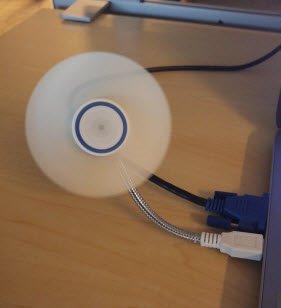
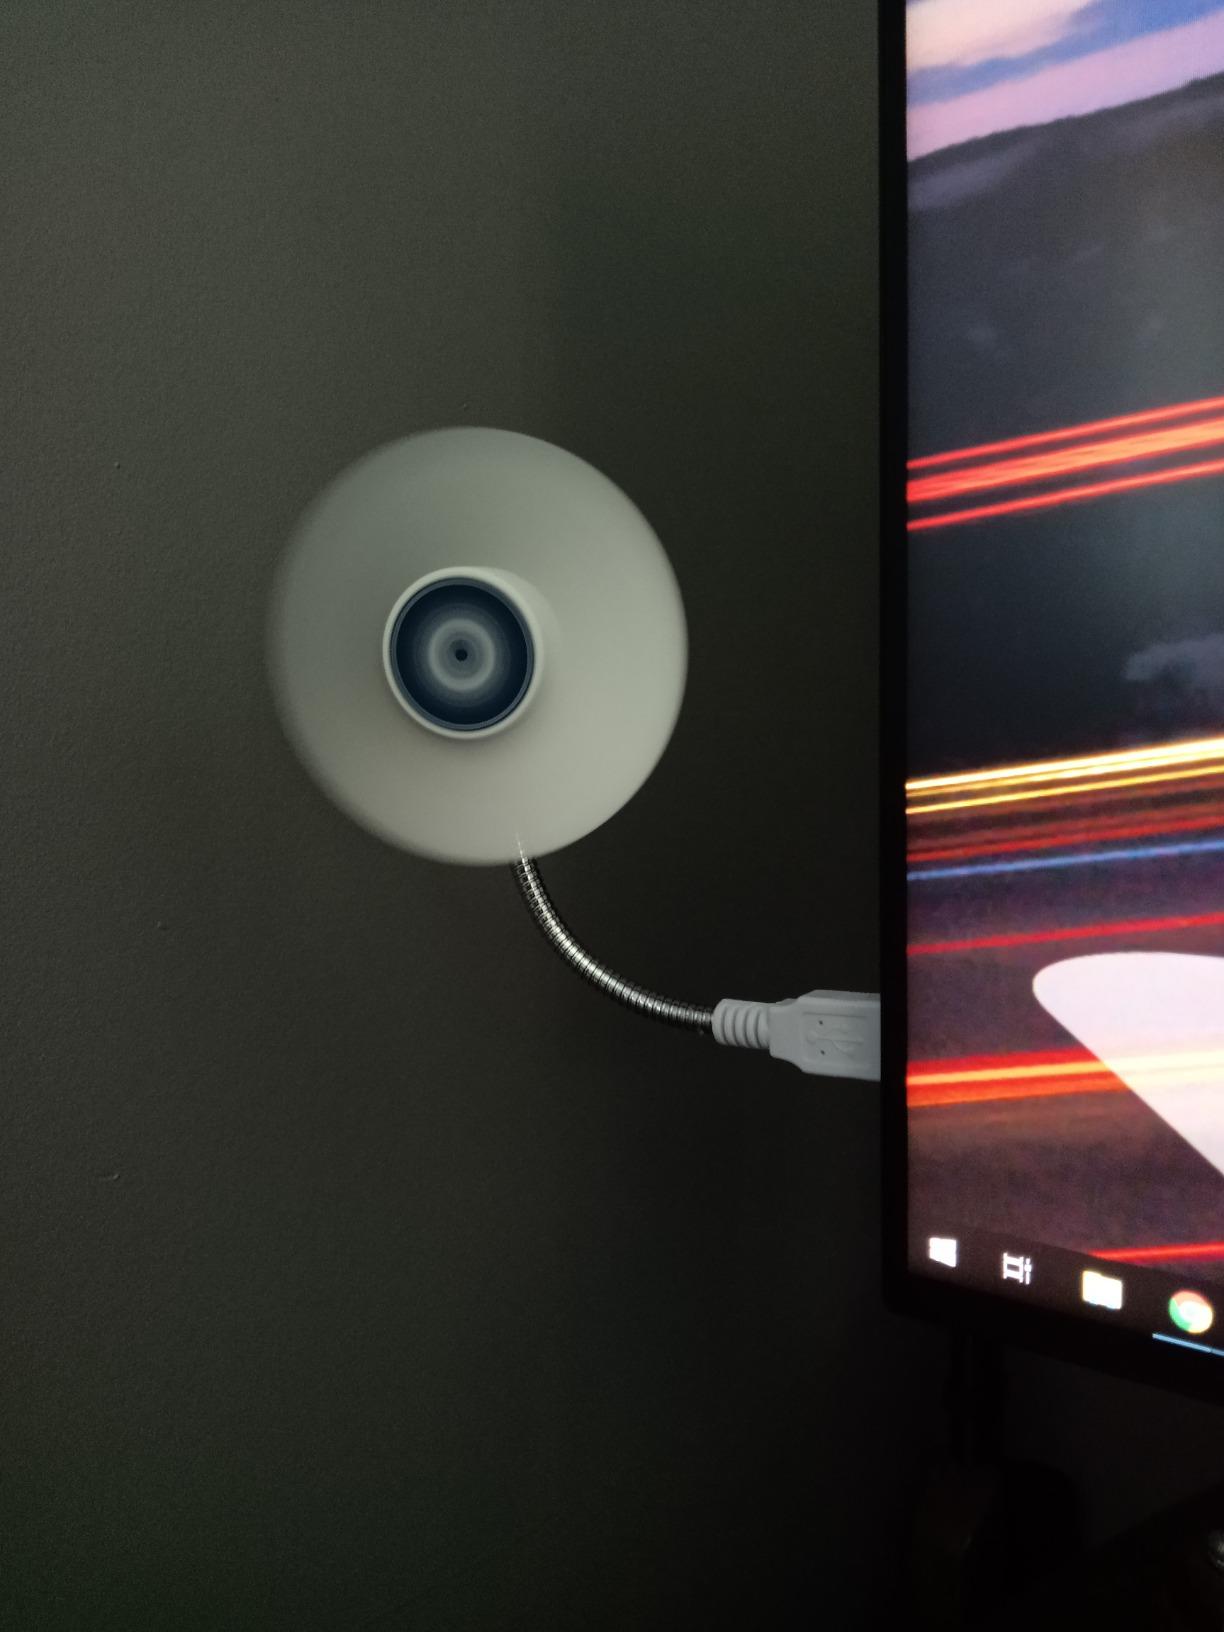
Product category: fan
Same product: yes